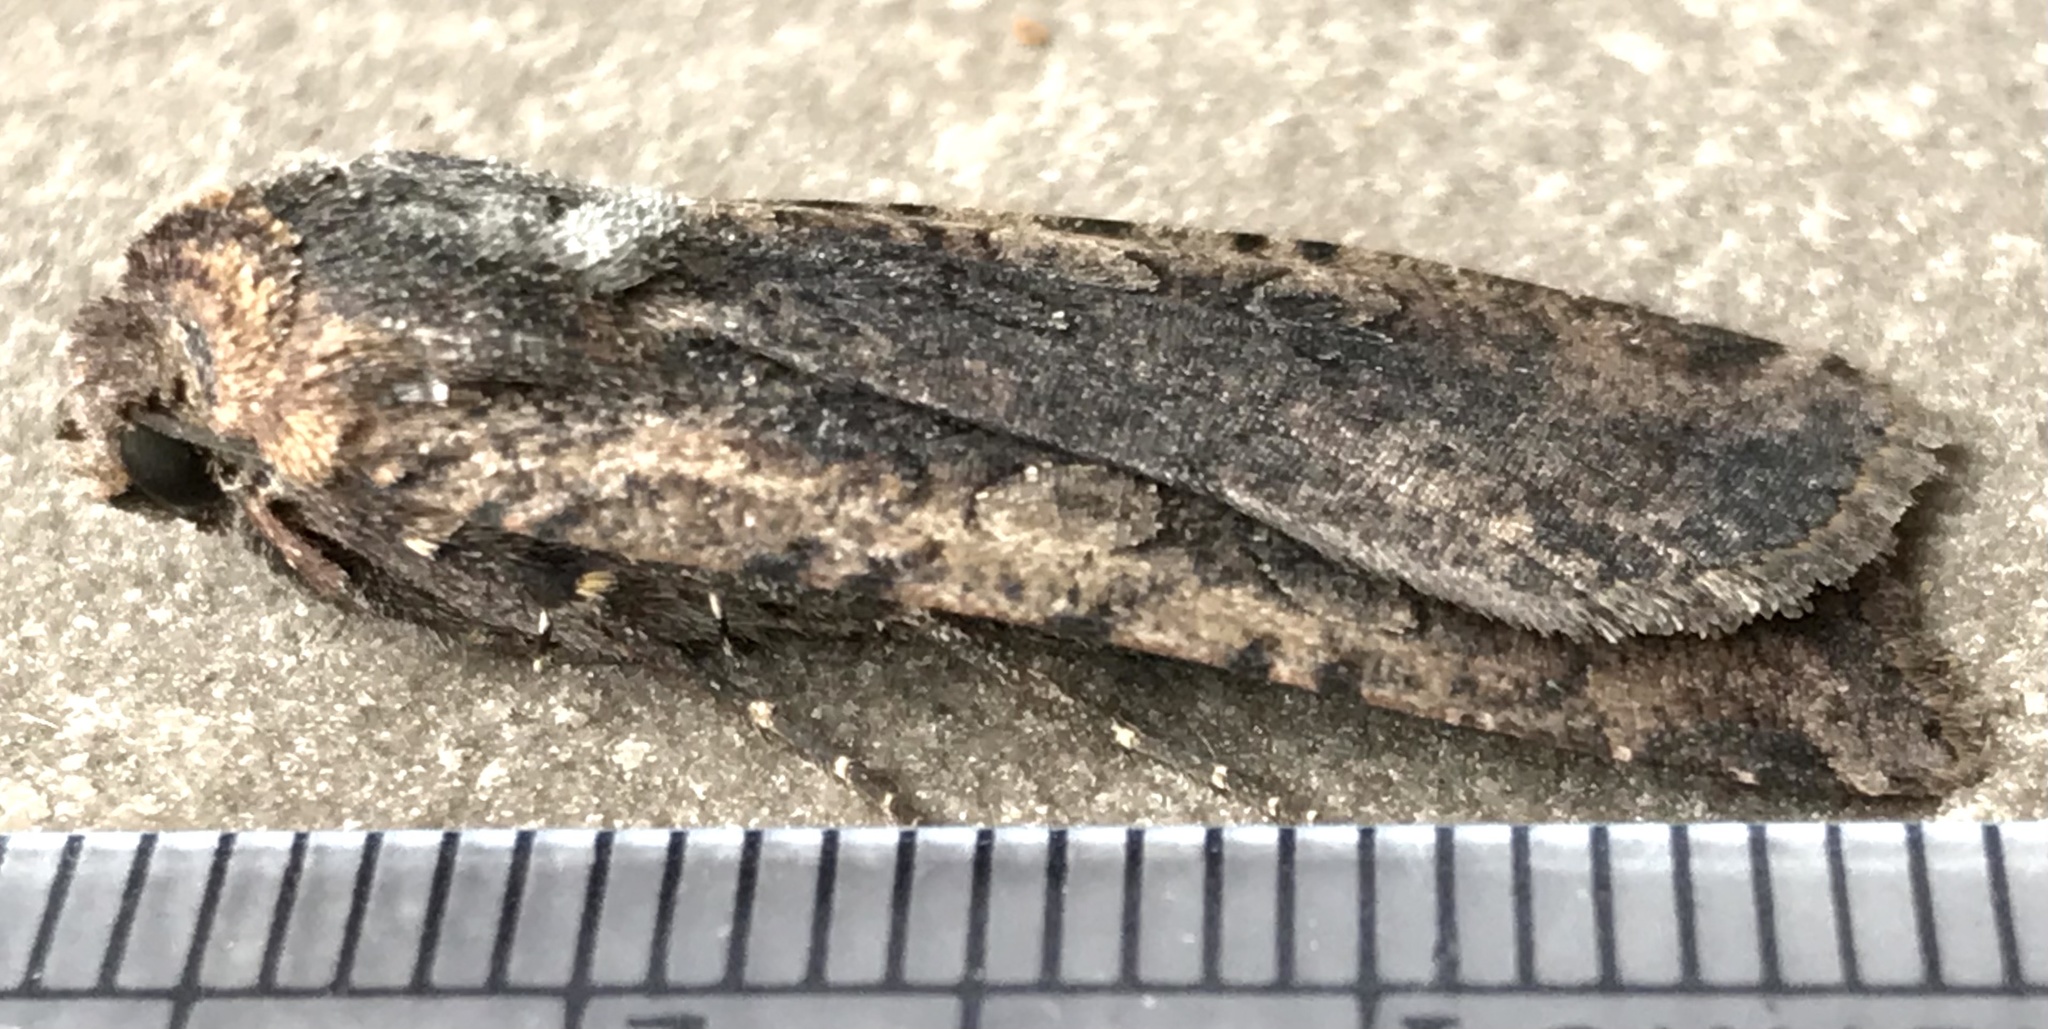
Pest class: cutworms